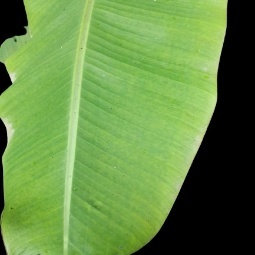
Label: Sulphur